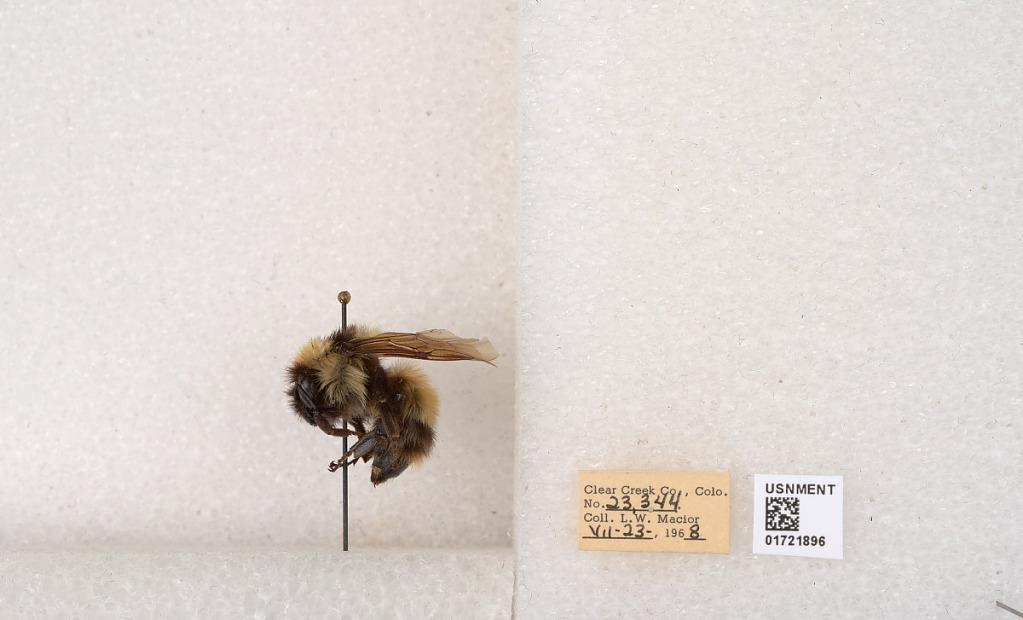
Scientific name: Bombus kirbyellus
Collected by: L. Macior
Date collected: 1968-7-23
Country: United States
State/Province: Colorado
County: Clear Creek
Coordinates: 39.6891, -105.644